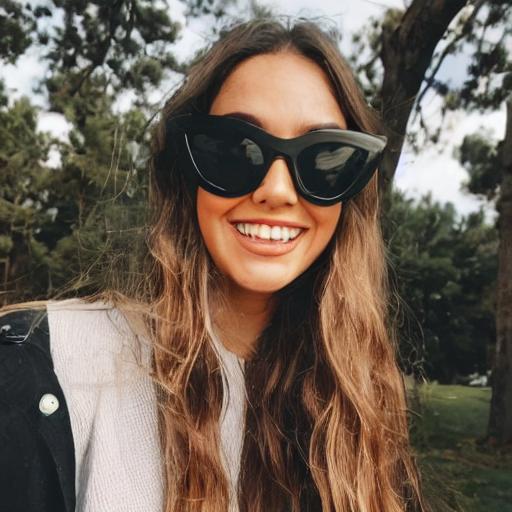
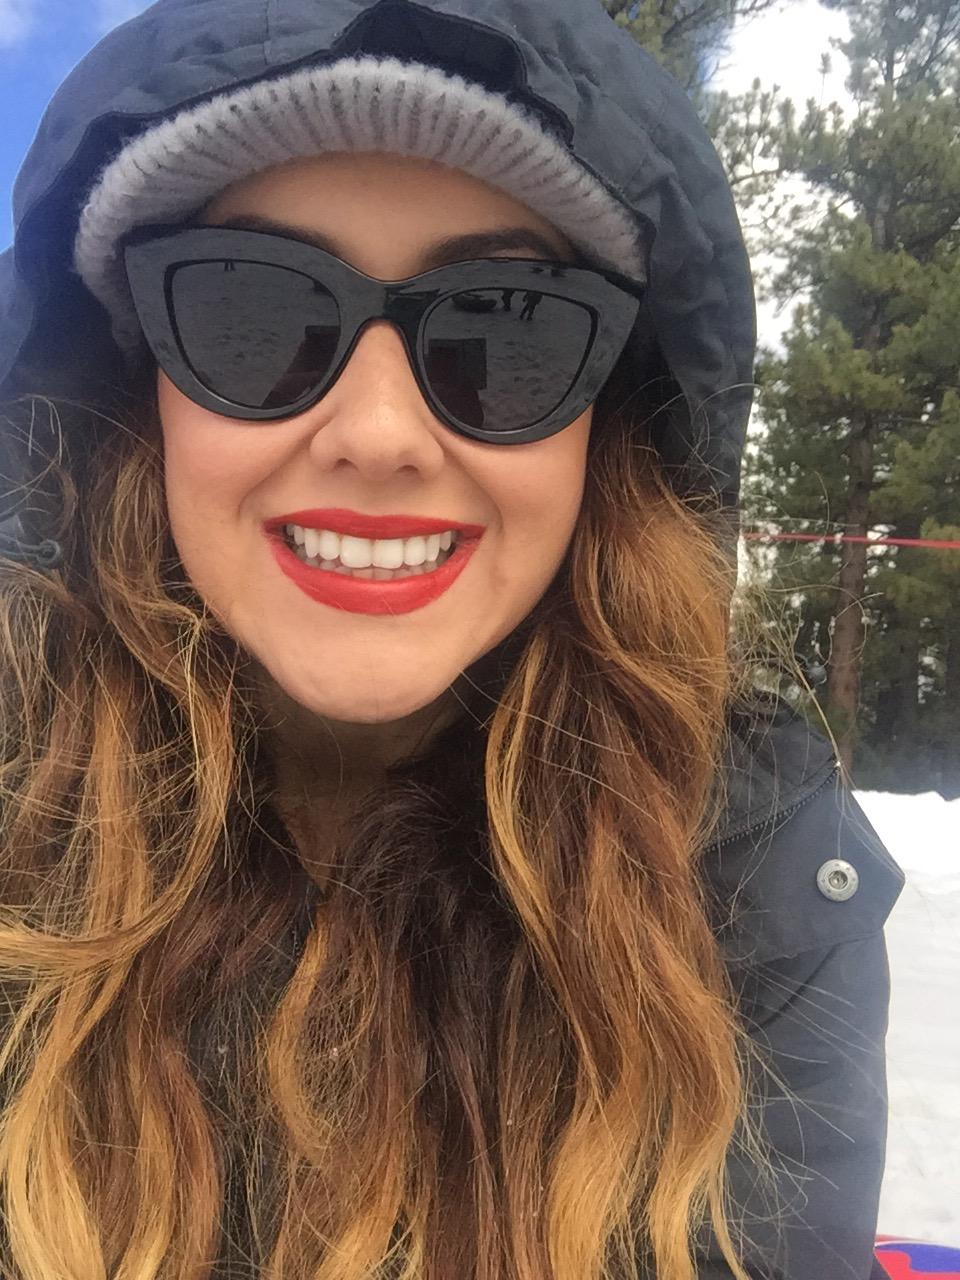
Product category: accessories_sunglasses
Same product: no